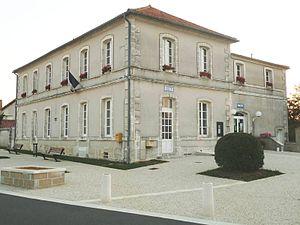
mairie de St-Projet (16), France
Saint-Projet-Saint-Constant est une ancienne commune du Sud-Ouest de la France, située dans le département de la Charente. Depuis le 1ᵉʳ janvier 2019, elle est une commune déléguée de La Rochefoucauld-en-Angoumois.